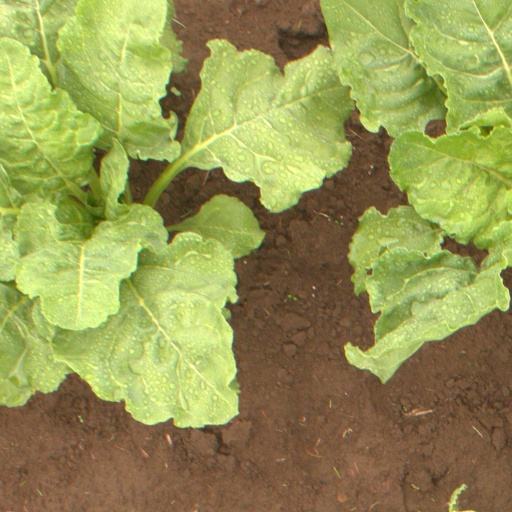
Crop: sugar beet